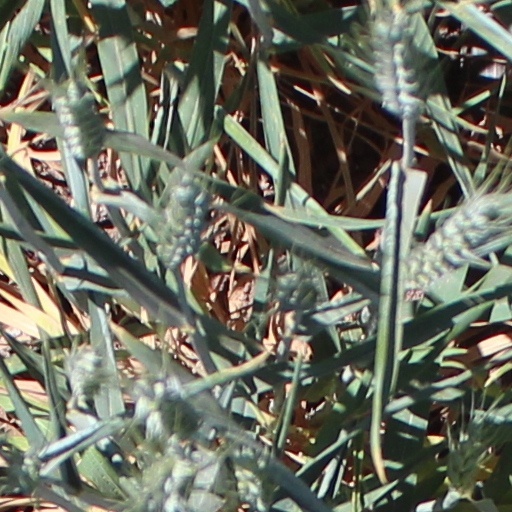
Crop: wheat